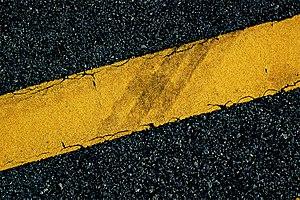
Un essai, normalisé au niveau européen, permet d’évaluer sur site spécifique le niveau sonore émis par un marquage routier.